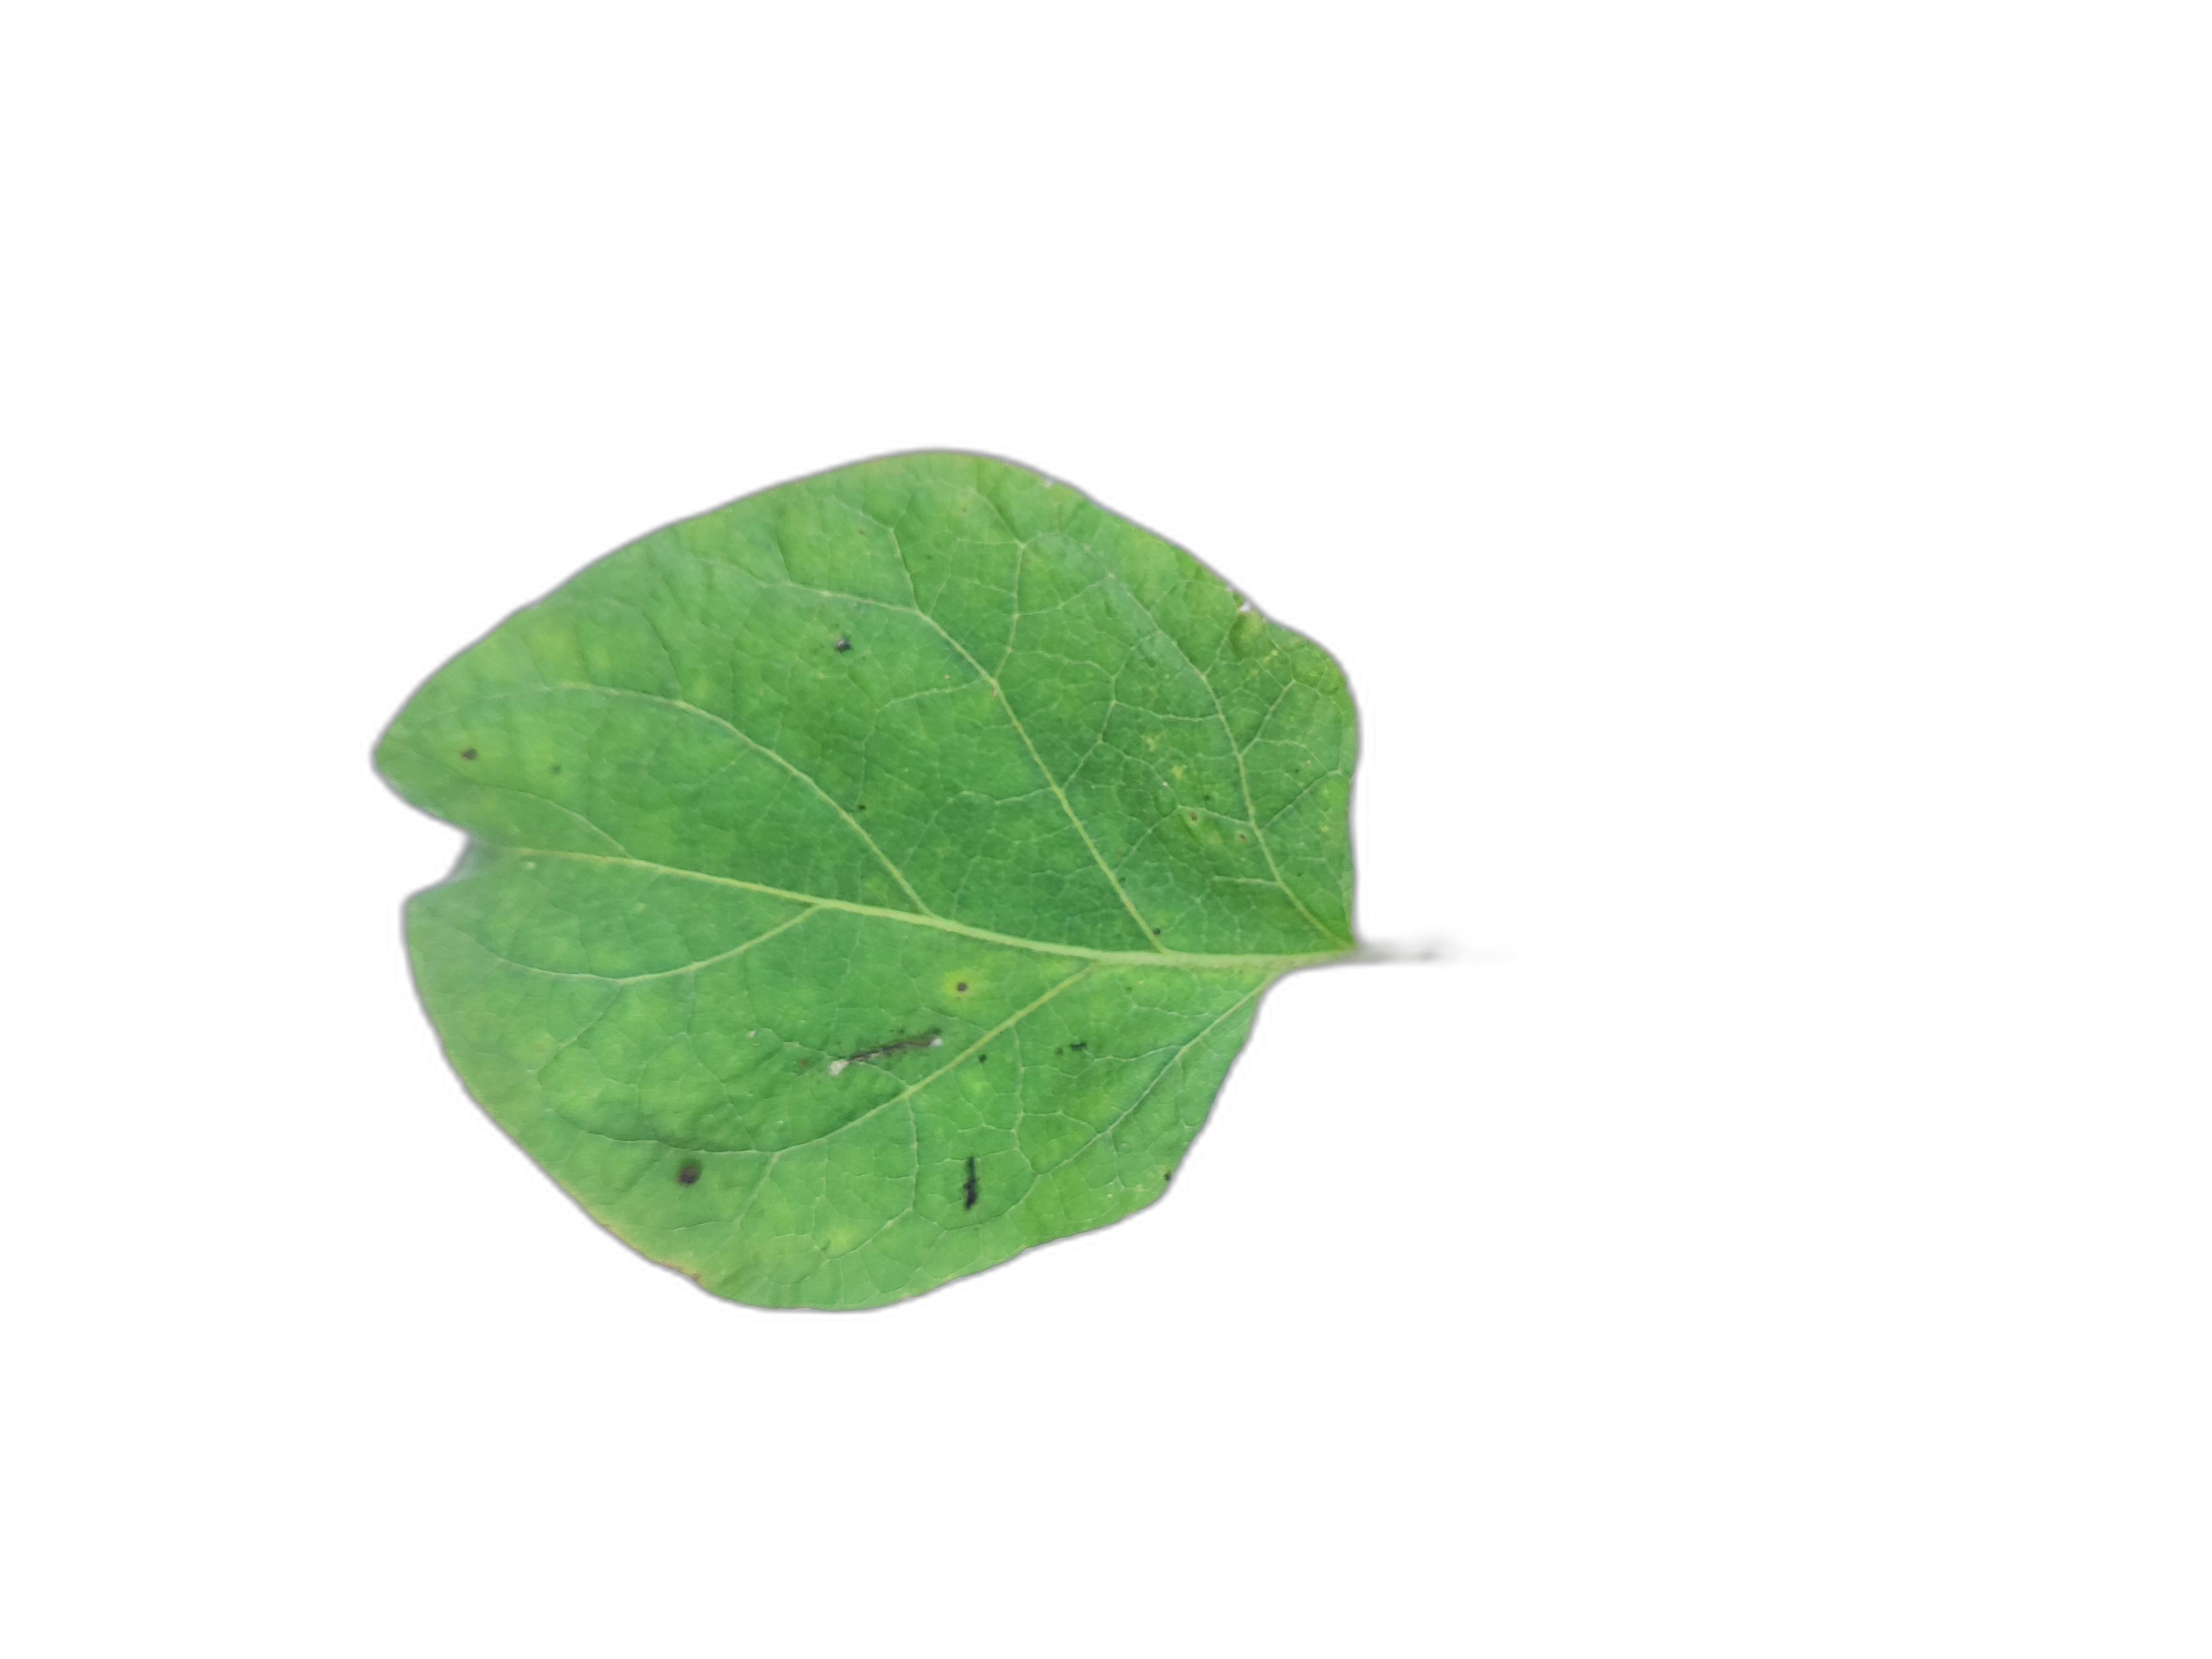
Label: Healthy Leaf